Mineral oil

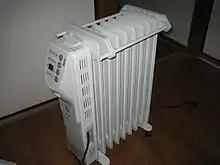
An electrical radiator that uses mineral oil as a heat transfer fluid

Mineral oil is any of various colorless, odorless, light mixtures of higher alkanes from a mineral source, particularly a distillate of petroleum, as distinct from usually edible vegetable oils.